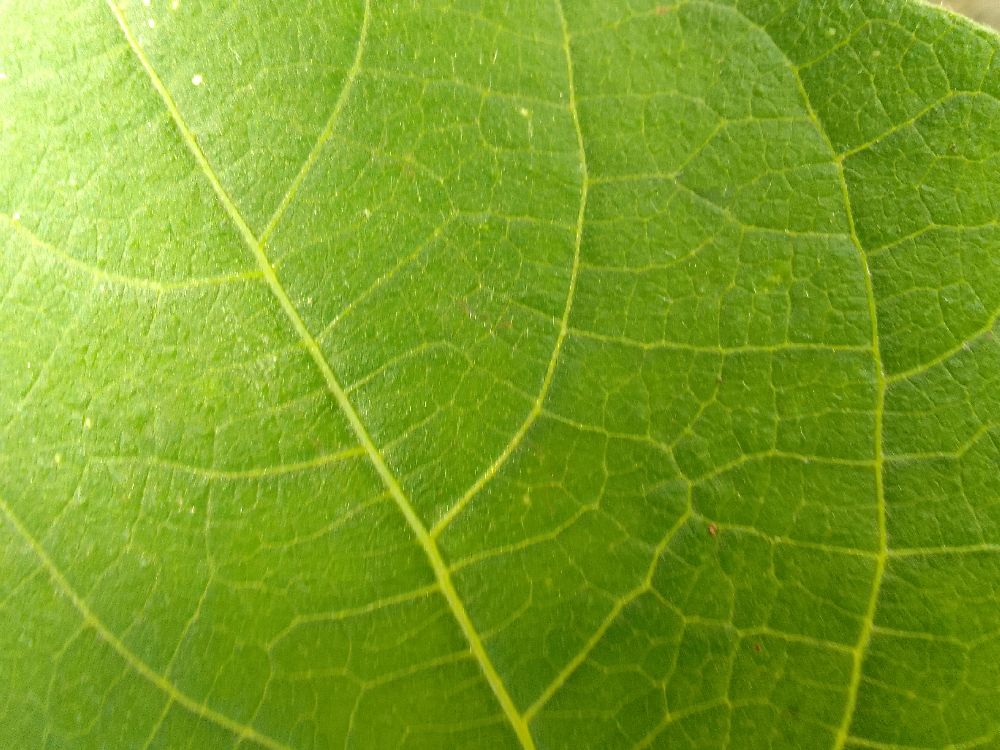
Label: healthy